Adia Victoria

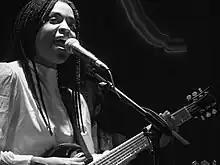
Adia Victoria at Privatclub, Berlin

Victoria began her career with a backing band consisting of Ruby Rogers, Tiffany Minton, and Mason Hickman. Later, she began working with a different group, and they debuted together in January 2016.